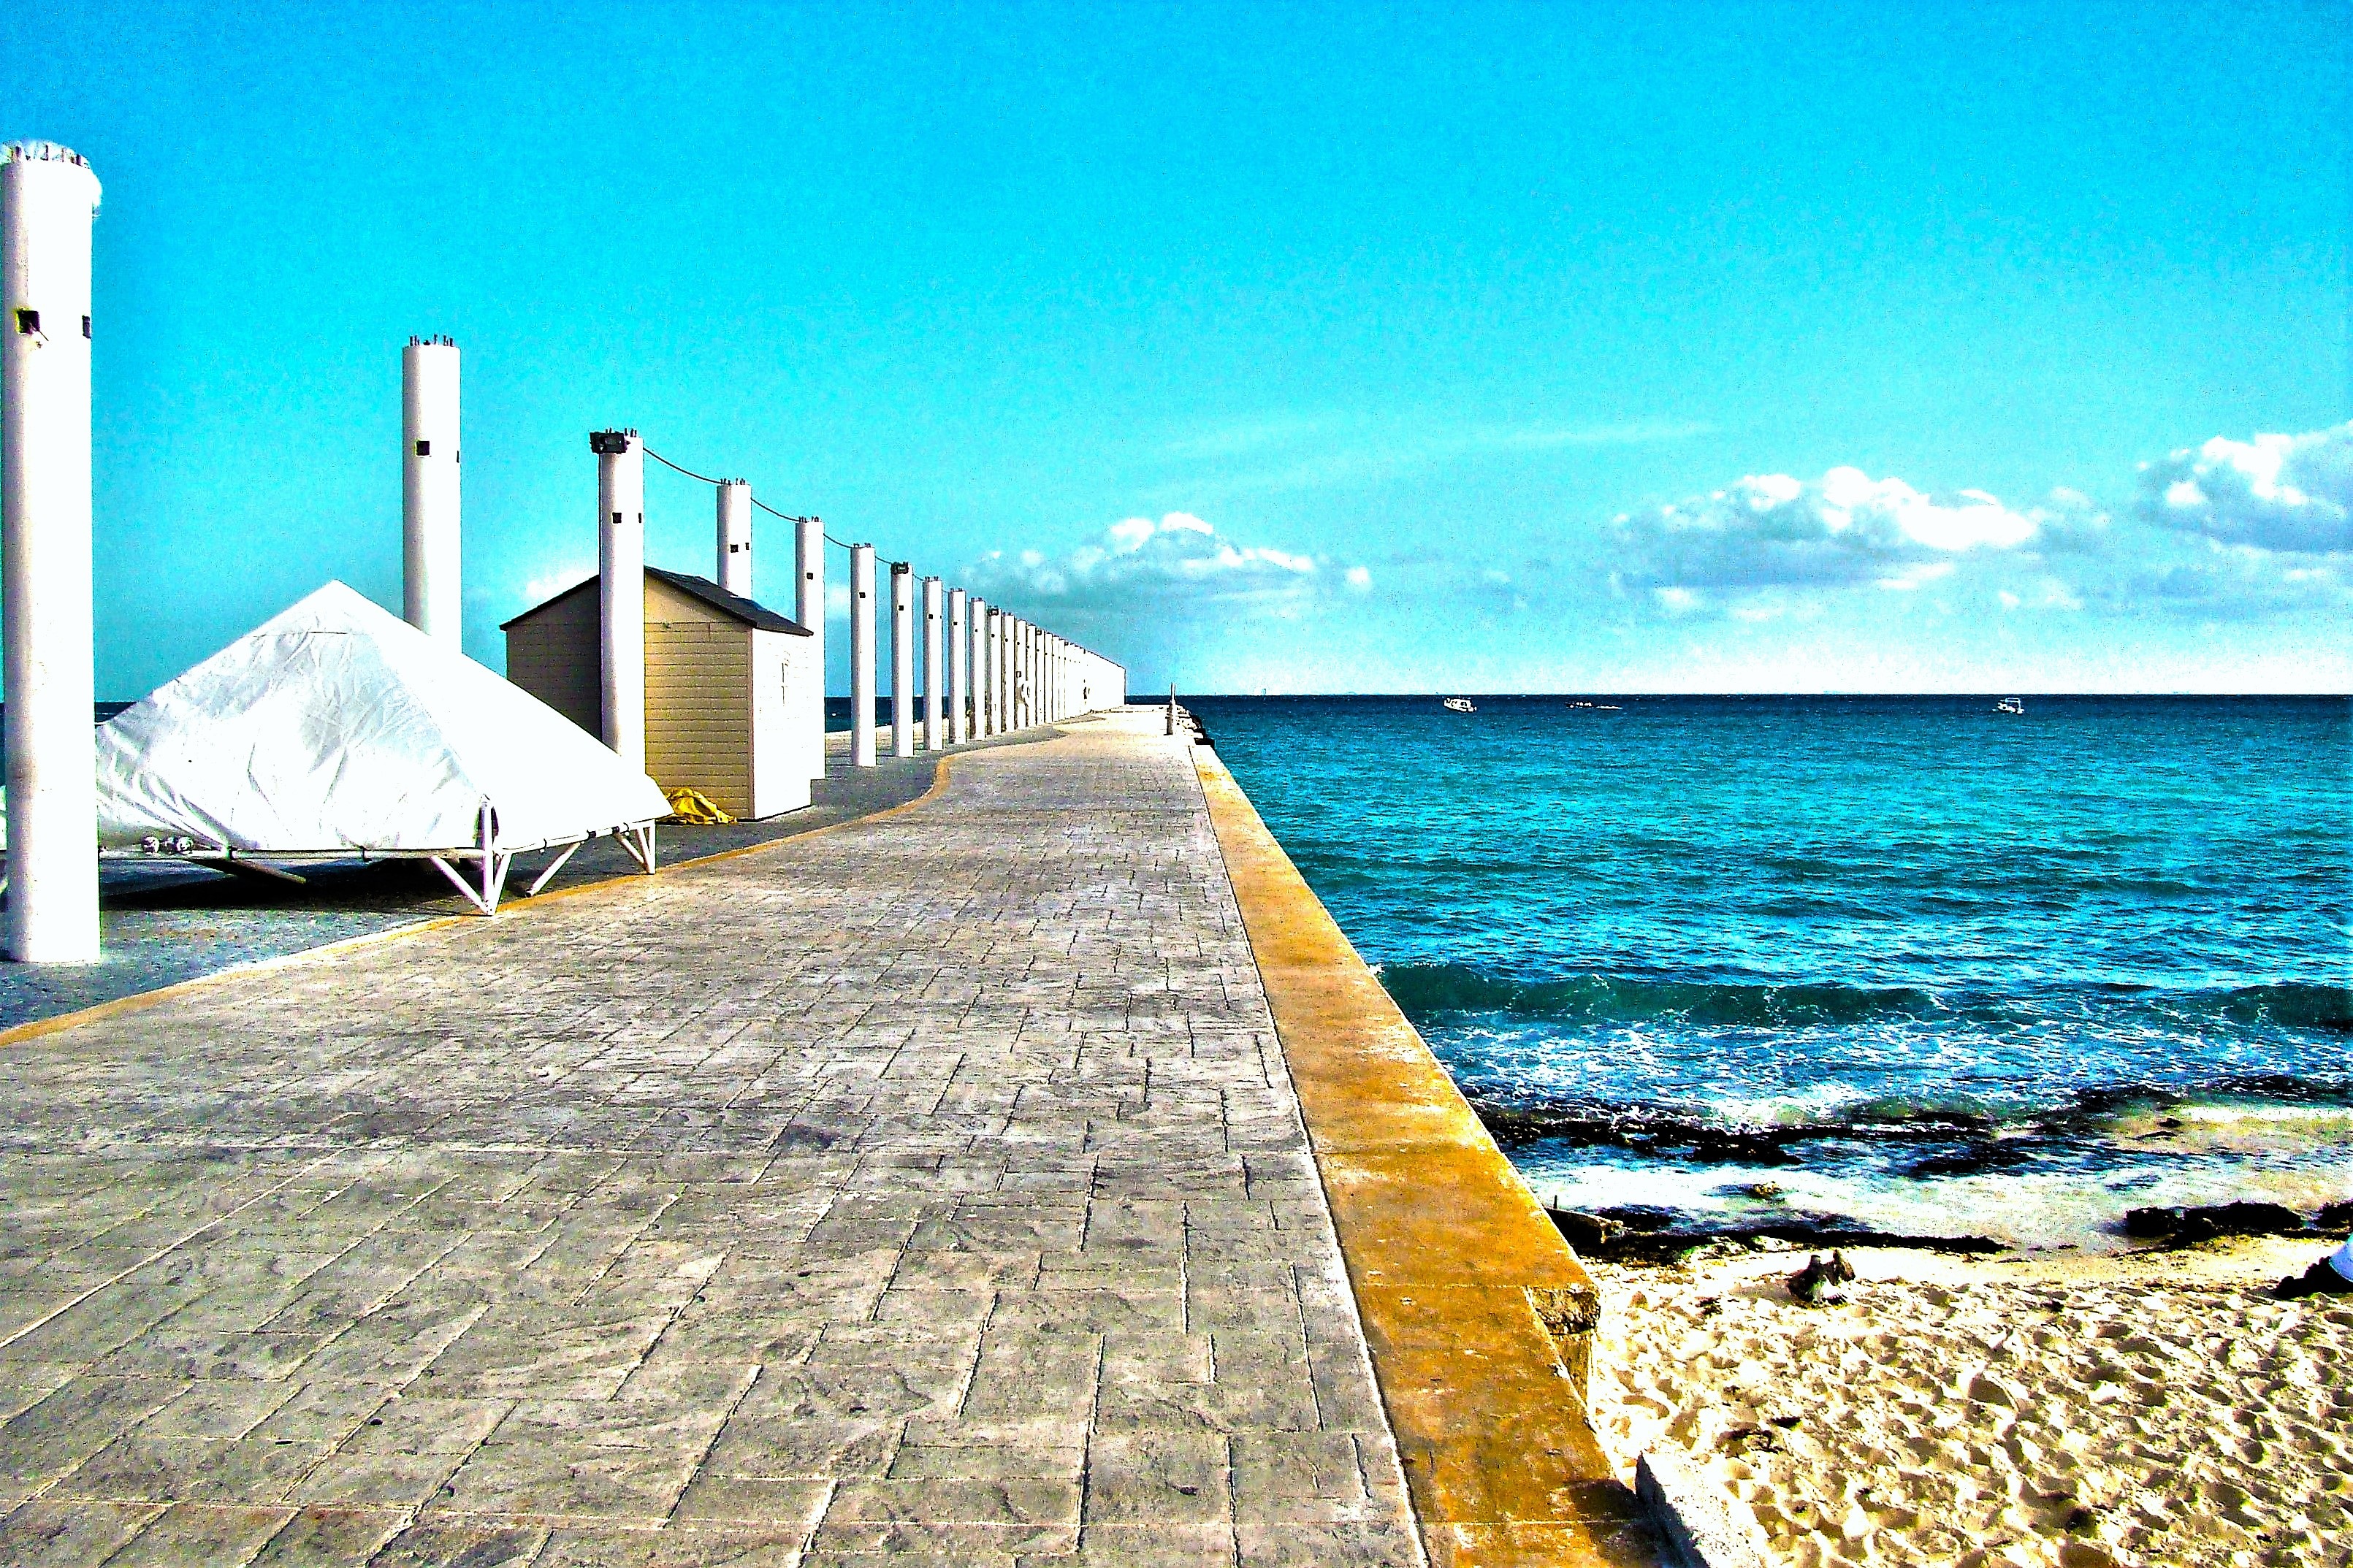
beach, sea, coast, ocean, horizon, sky, sunlight, shore, wave, vacation, spring, bay, blue, port, mexico, costa, caribbean, playa del carmen